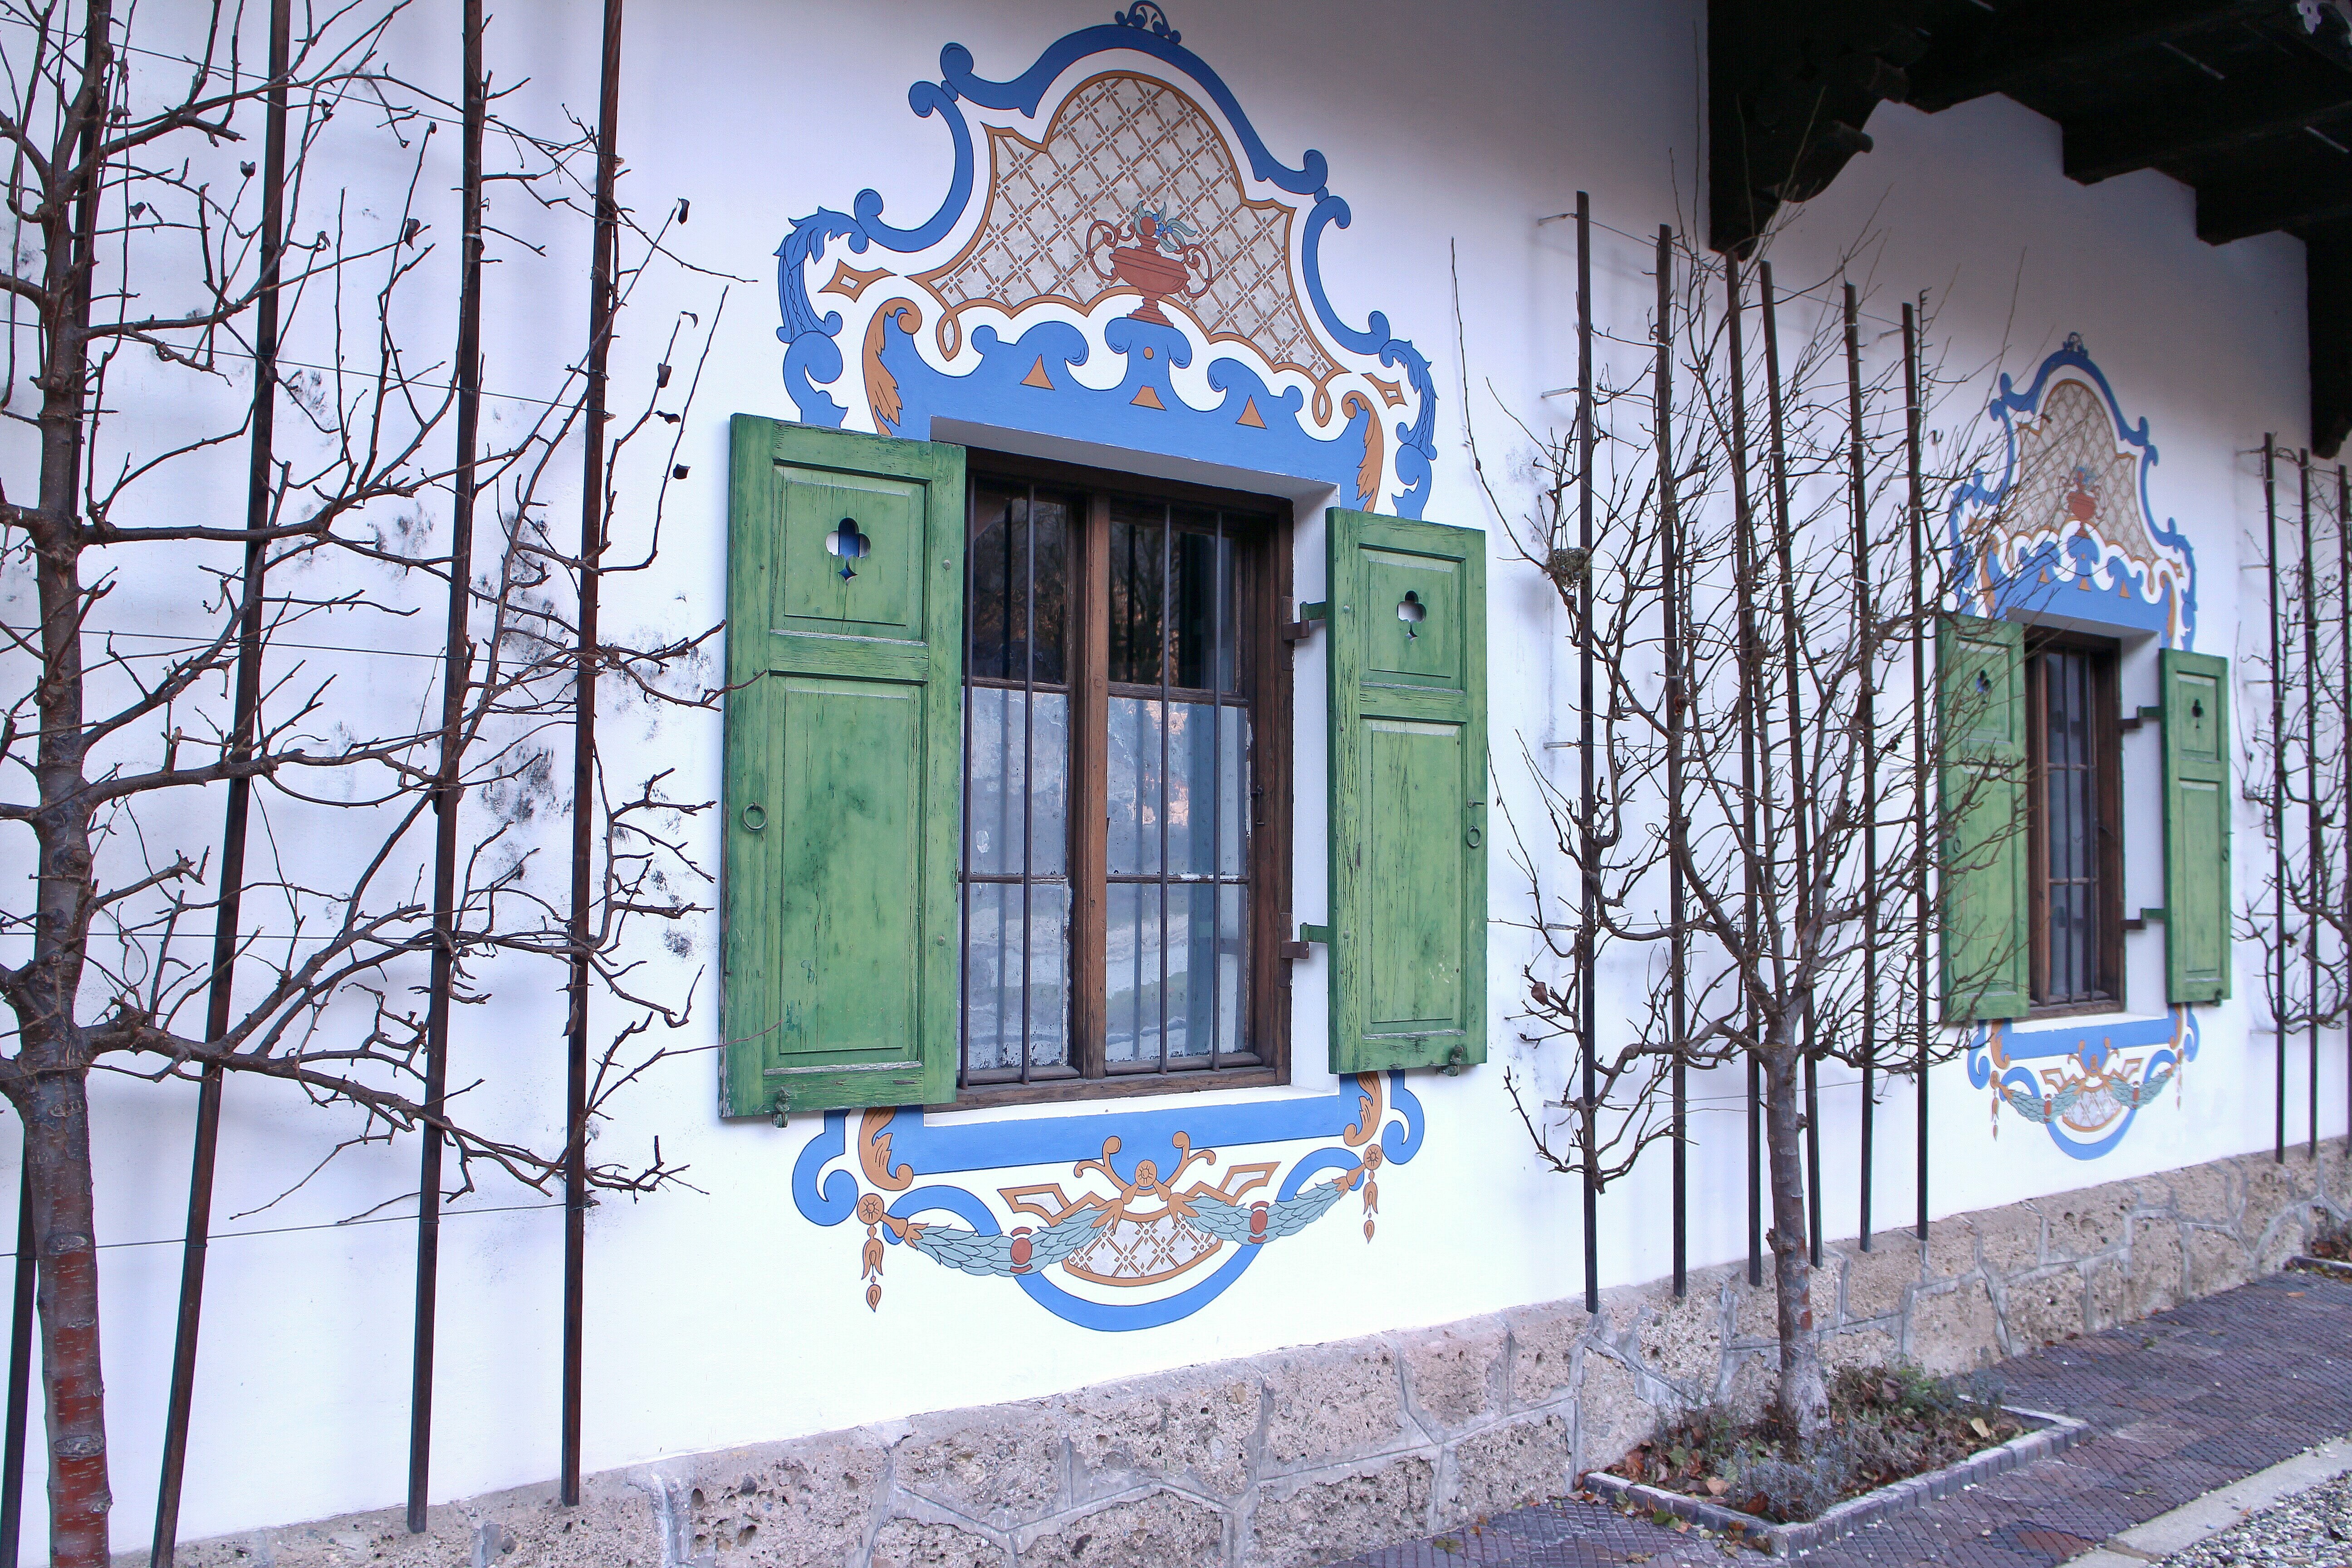
architecture, house, window, building, home, wall, facade, blue, painting, art, mural, estate, historically, facades, upper bavaria, l ftlmalerei, lueftelmalerei, art form, frescos